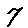
Label: 7